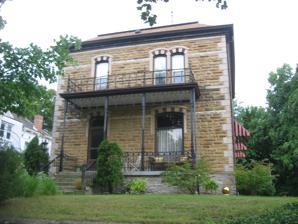
Building: Alexander Briggs House
Country: United States of America
Year built: 1894
Historic house in Illinois, United States United States historic place Alexander Briggs House U.S. National Register of Historic Places Show map of Illinois Show map of the United States Location 210 Jackson St., Charleston, Illinois Coordinates 39°29′38″N 88°10′45″W / 39.49389°N 88.17917°W / 39.49389; -88.17917 Area less than one acre Built 1894 ( 1894 ) Built by Briggs, Alexander Architectural style Renaissance Revival, Italianate NRHP reference No. 80001341 Added to NRHP May 31, 1980 The Alexander Briggs House is a historic house located at 210 Jackson St. in Charleston , Illinois . Prominent local stonemason Alexander Briggs built the stone house in 1894; it is the only stone house remaining in Coles County . The house's design incorporates features of the Italianate and Renaissance Revival styles; the combination is unusual, as the Renaissance Revival style was rarely used in small houses. Briggs built the house with multicolored sandstone and used marble and granite to form decorative belt courses and quoins , giving the house its Renaissance Revival appearance. The house's Italianate elements include its tall, narrow arched windows and its gently sloping roof. The house was added to the National Register of Historic Places on May 31, 1980. References